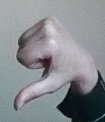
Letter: waw